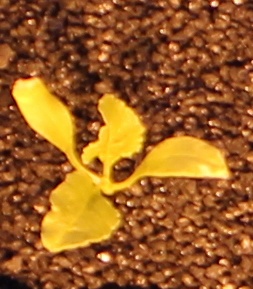
Label: Sugar beet